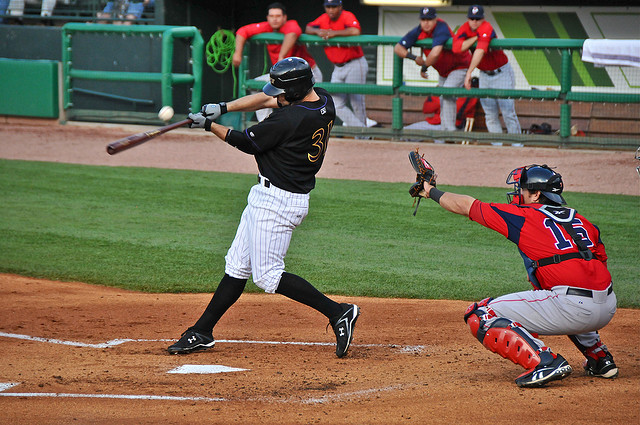
cầu thủ đánh bóng đang vung gậy để đánh bóng